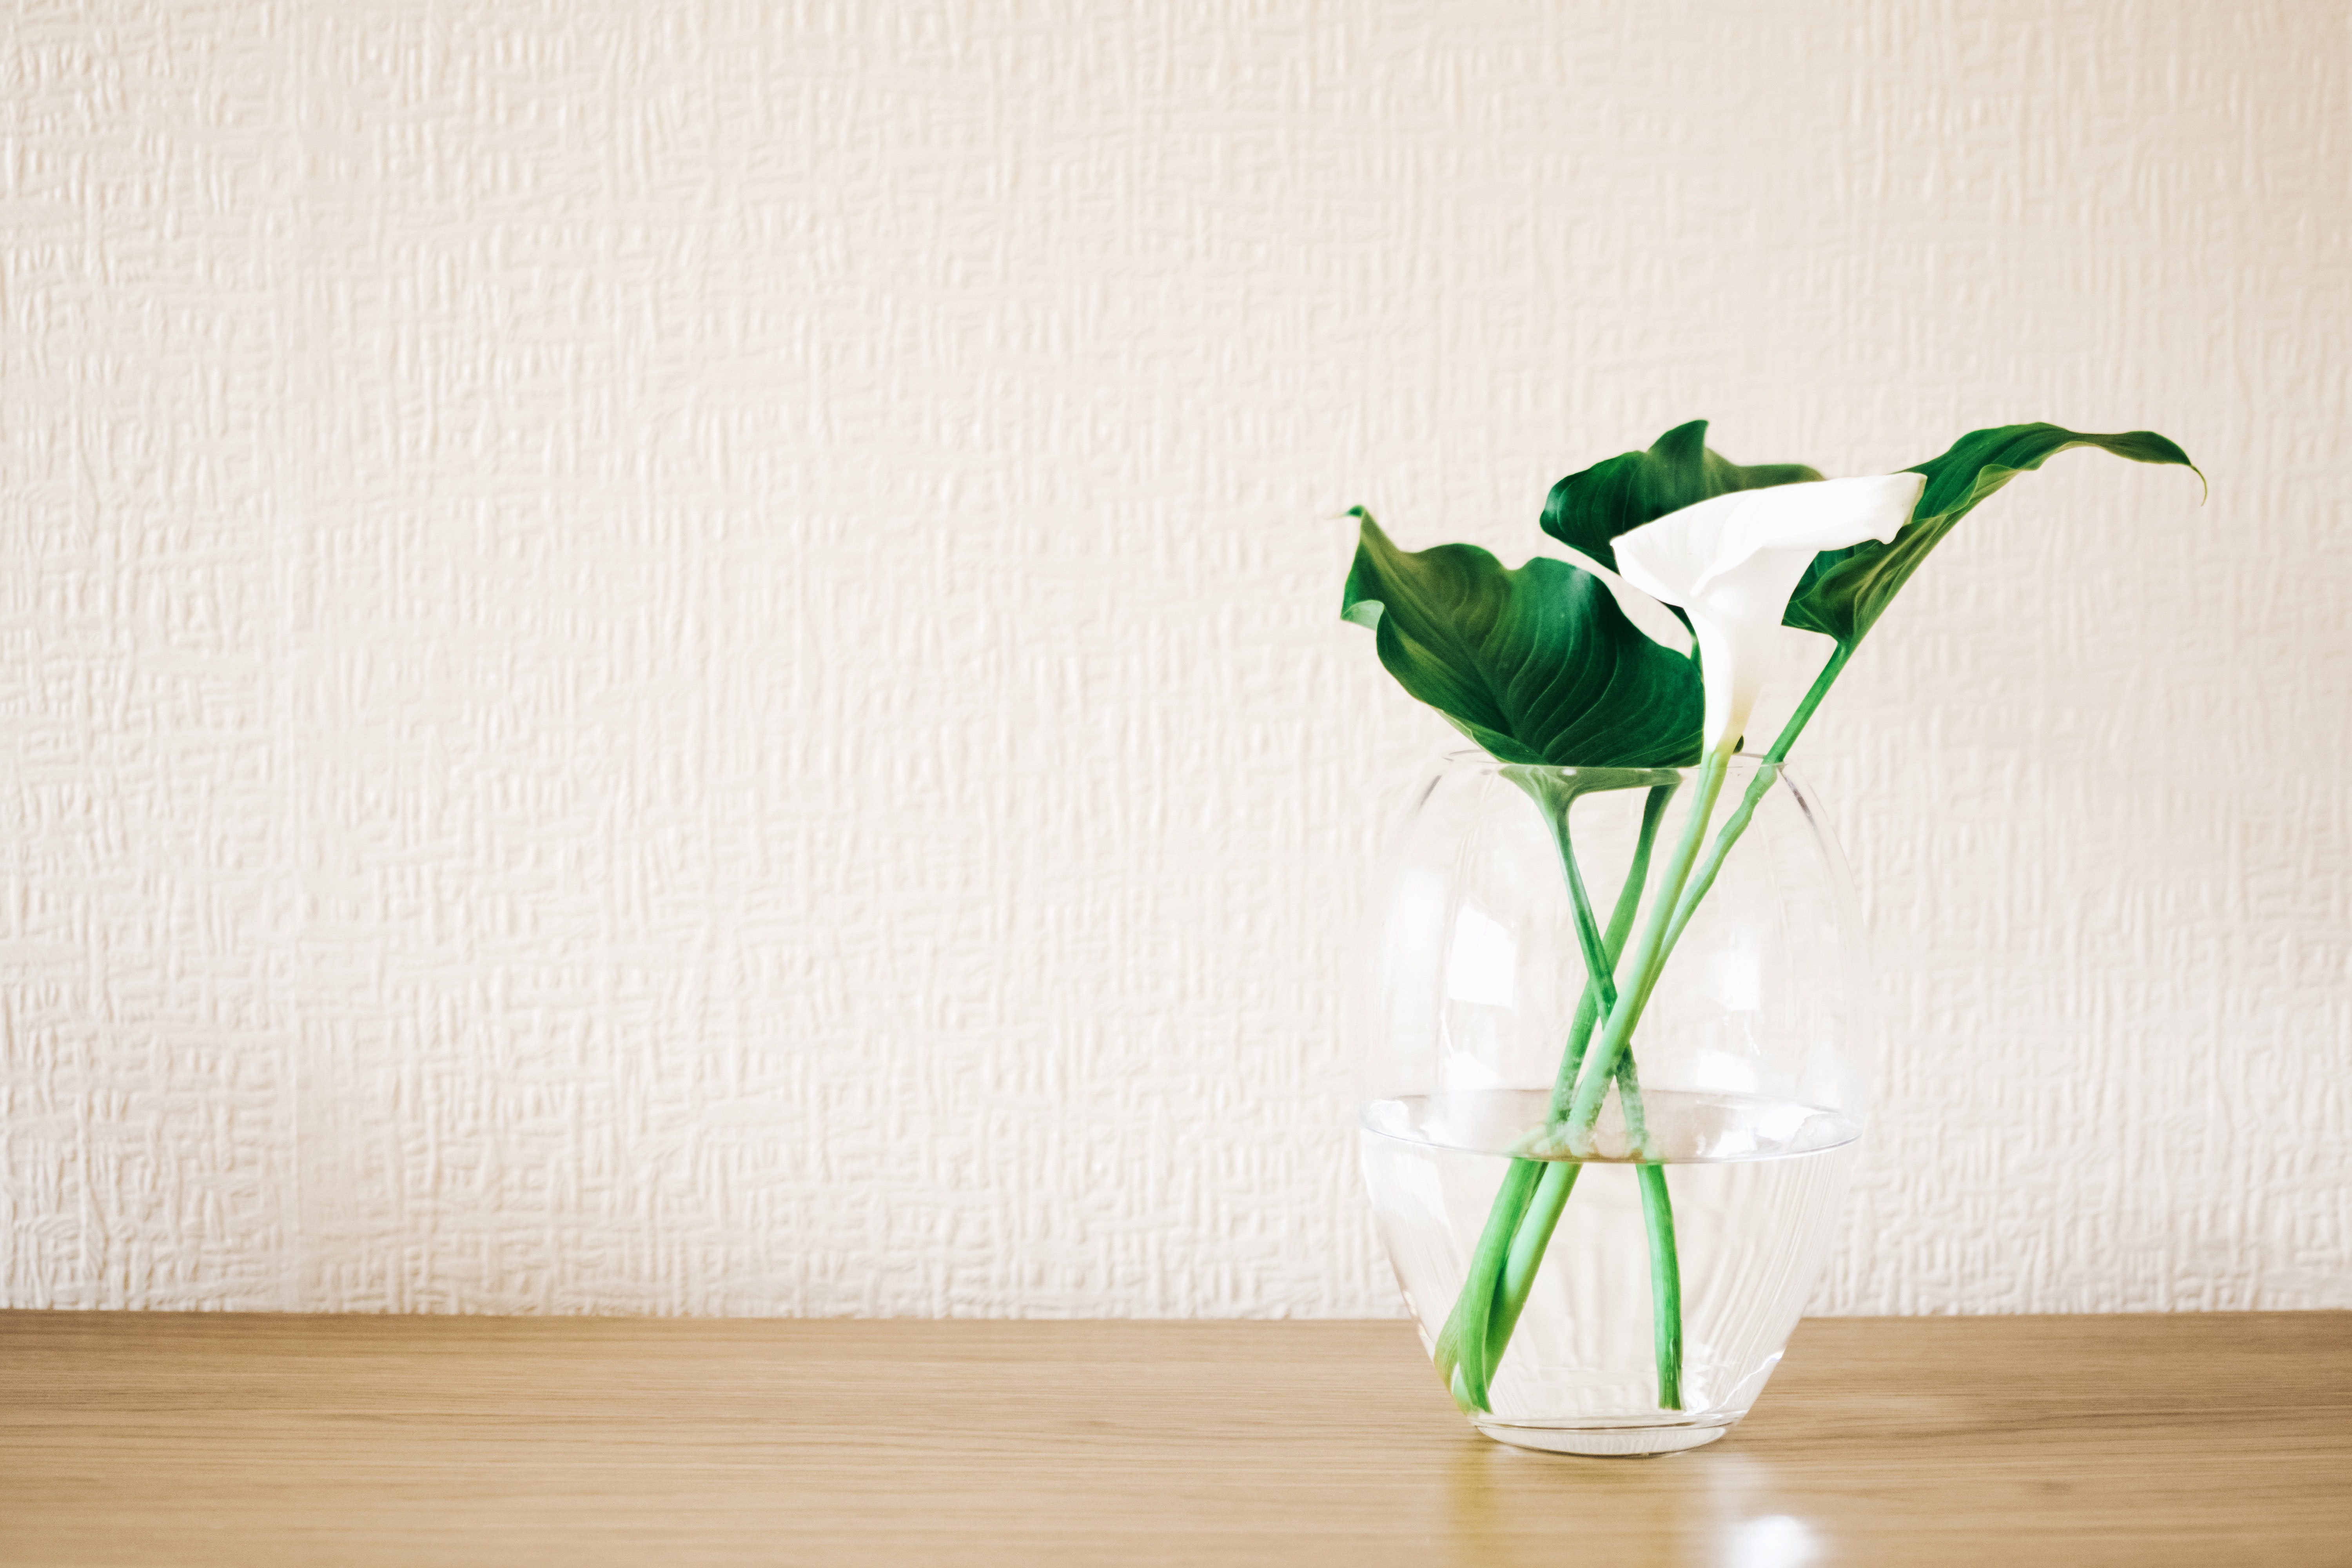
vase, green, flower, cut flowers, still life photography, plant, ikebana, flowerpot, room, plant stem, anthurium, artificial flower, still life, artifact, houseplant, arum family